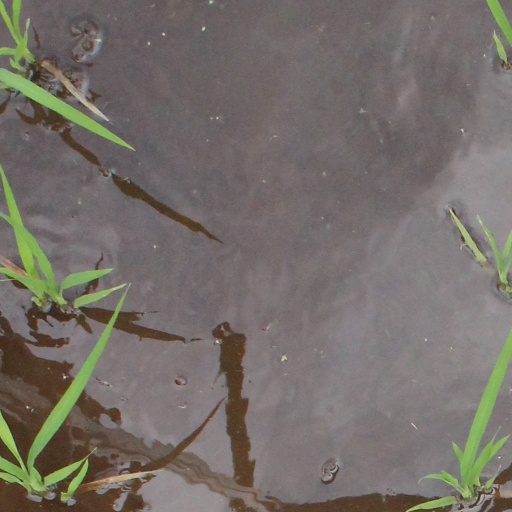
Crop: rice